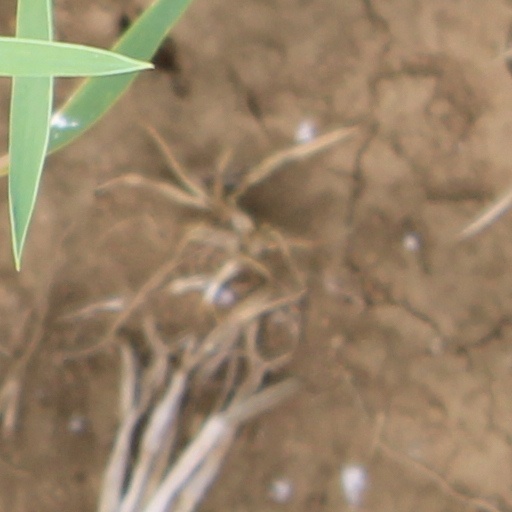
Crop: wheat